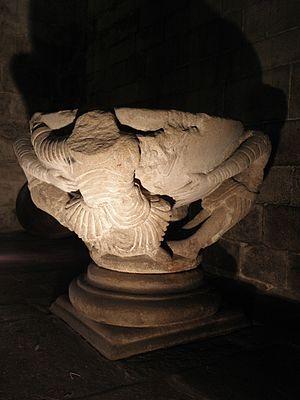
Bénitier roman classé de la basilique Saint-Sauveur de Dinan (22).
La basilique Saint-Sauveur de Dinan est un édifice religieux catholique romain situé à Dinan, en France. Elle est historiquement l'une des deux églises paroissiales de la ville, l'autre étant l'église Saint-Malo.